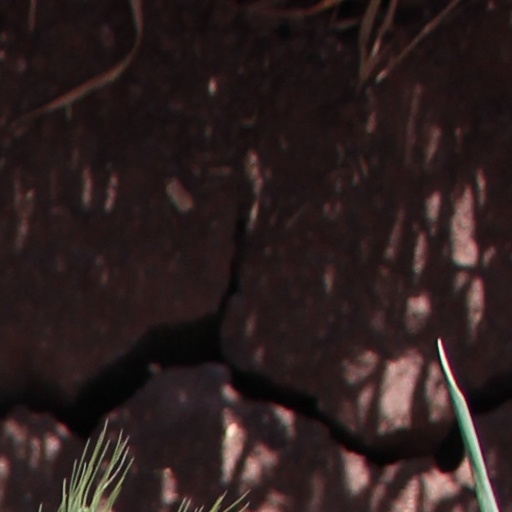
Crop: wheat